The Outlaws (1950 film)

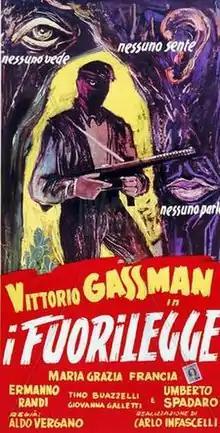

The Outlaws is a 1950 Italian crime film directed by Aldo Vergano.